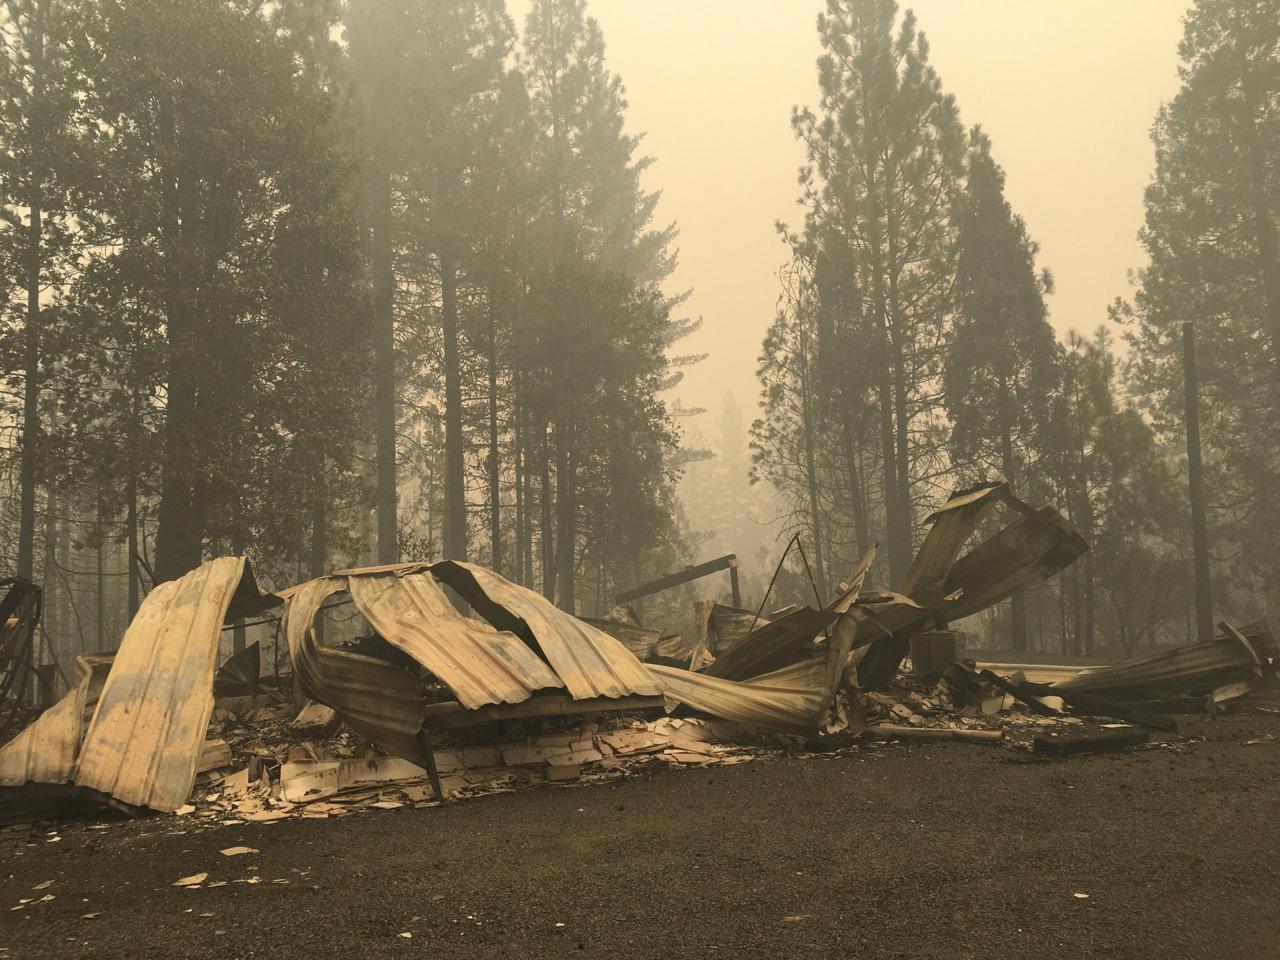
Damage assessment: destroyed